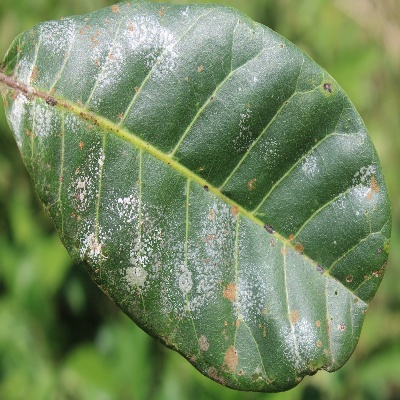
Crop: Cashew
Condition: red rust